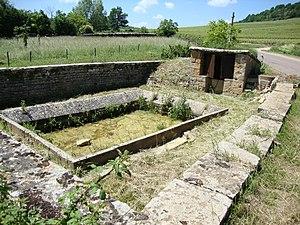
Saules est une commune française située dans le département de Saône-et-Loire en région Bourgogne-Franche-Comté.